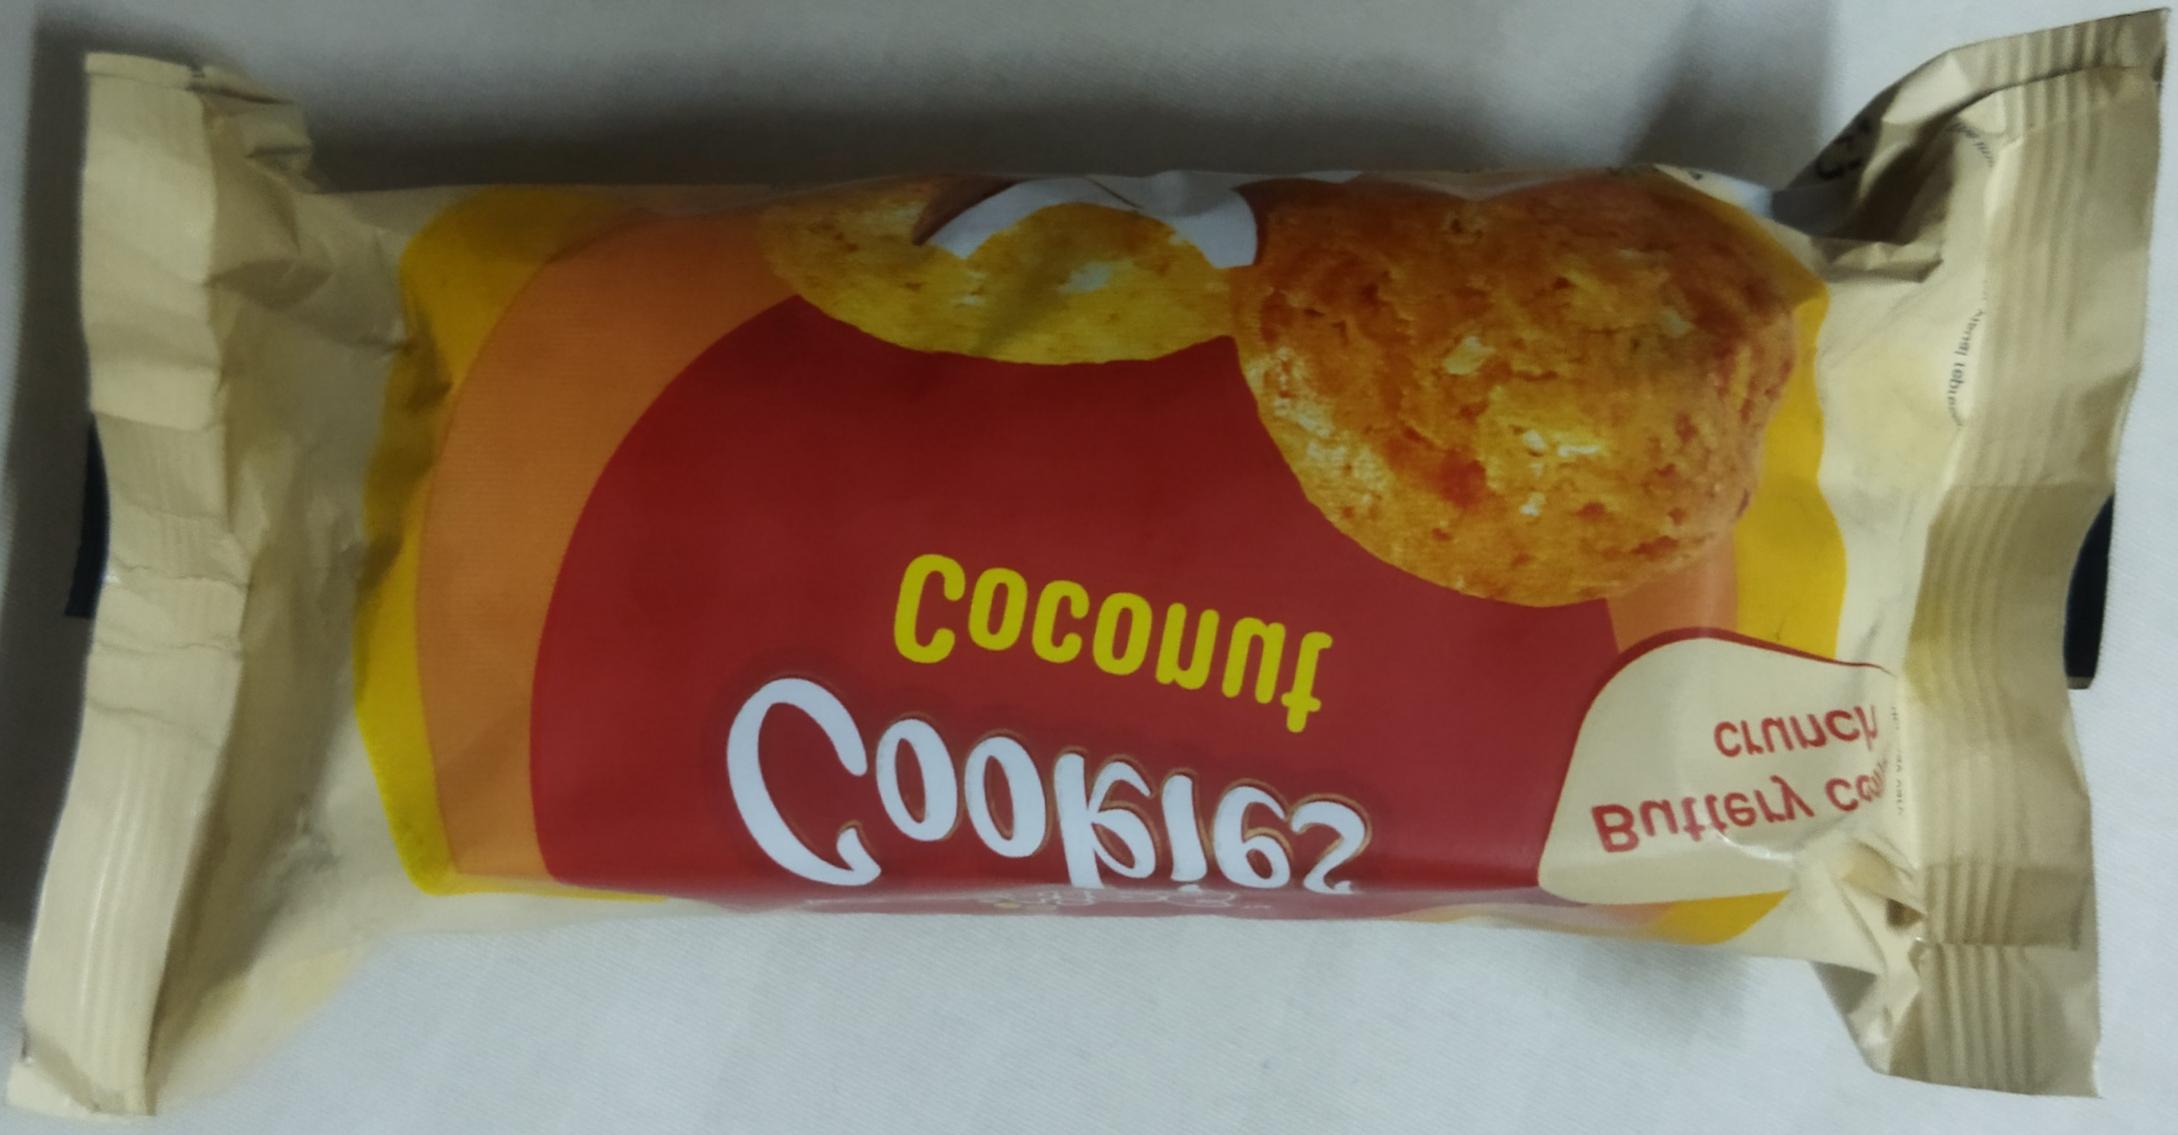
Label: plastics